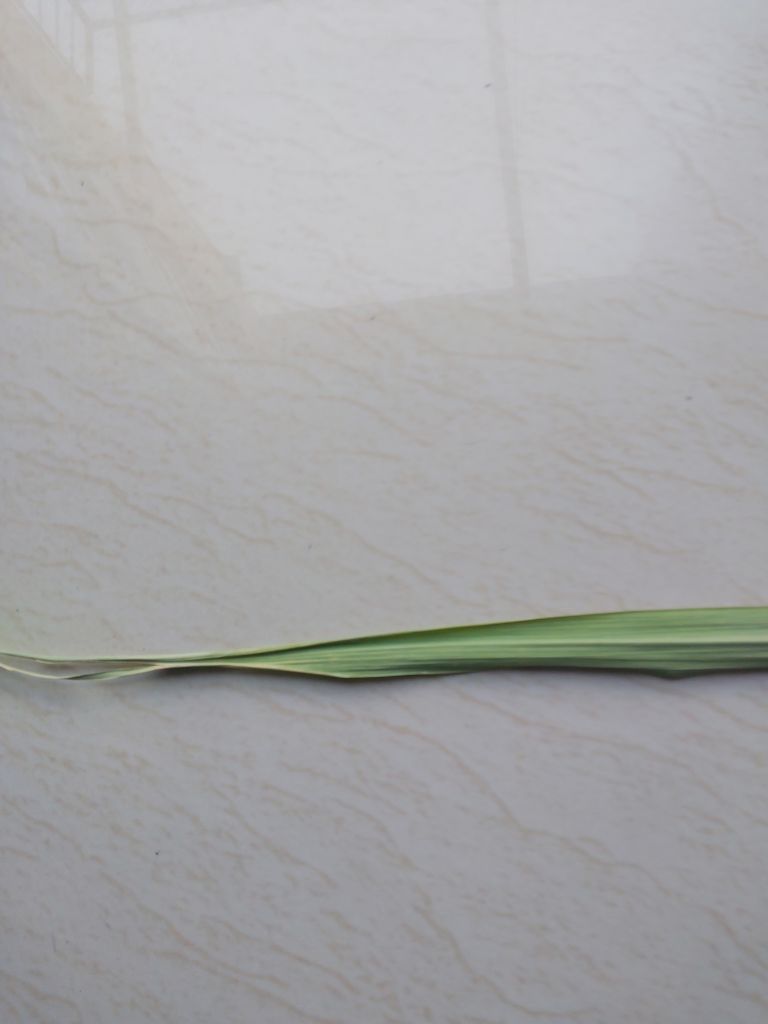
Label: Viral Disease